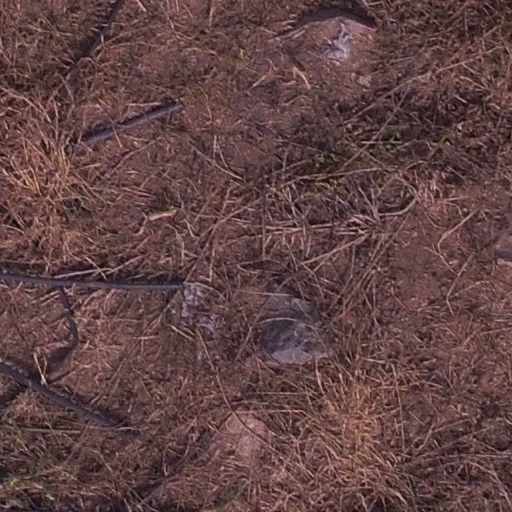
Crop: maize; corn